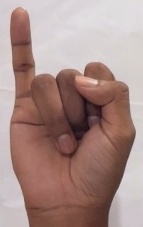
ASL sign: I